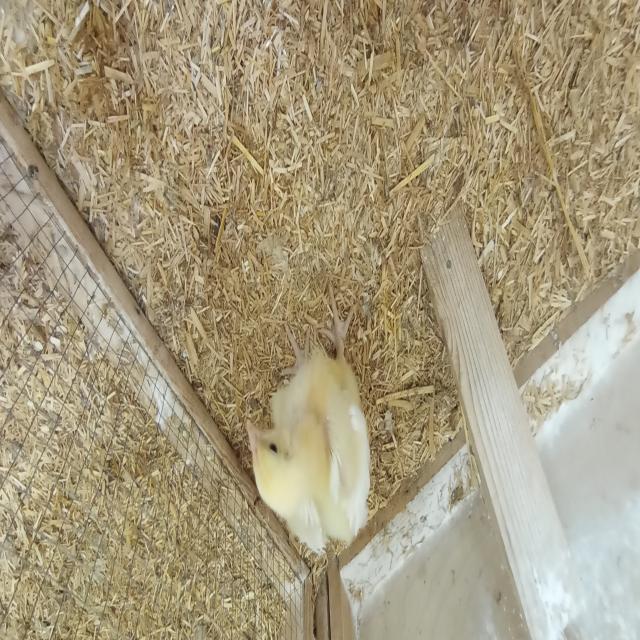
Weight: 321 g